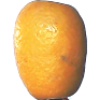
Label: kumquats